Roy Orbison

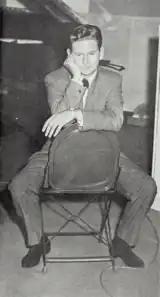
Orbison on the cover of "Cashbox", September 3, 1960

In his first session for Monument in Nashville, Orbison recorded a song that RCA Victor had refused, "Paper Boy". It was accompanied by the B-side sing "With the Bug", but neither song charted.